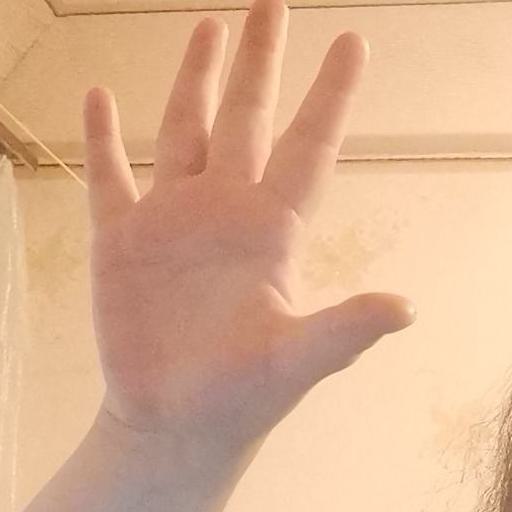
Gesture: palm